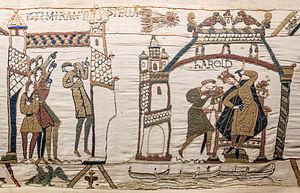
Tapisserie de Bayeux - Scène 32
Le 5 janvier 1066, la mort d'Édouard le Confesseur laisse vacant le trône du Royaume d'Angleterre.